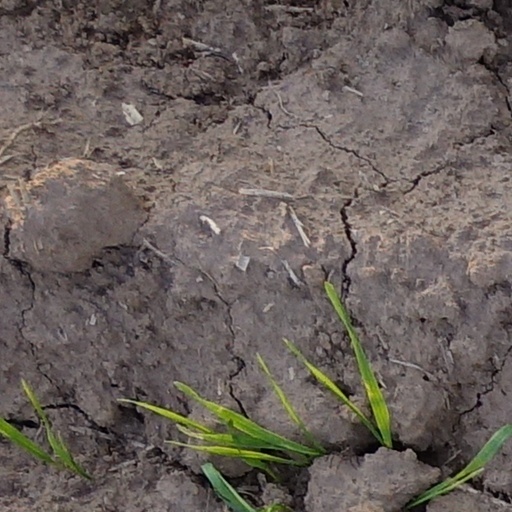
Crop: wheat